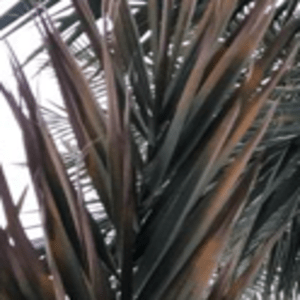
Label: Potassium Deficiency